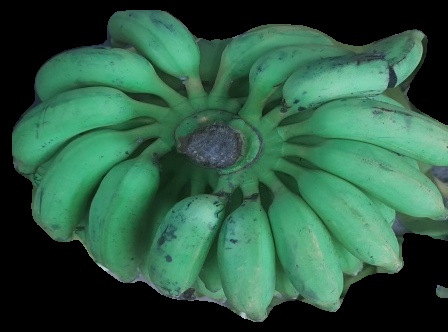
Variety: elakki-bale
Grade: grade2